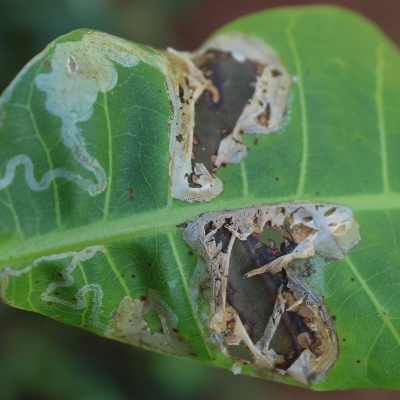
Crop: Cashew
Condition: leaf miner